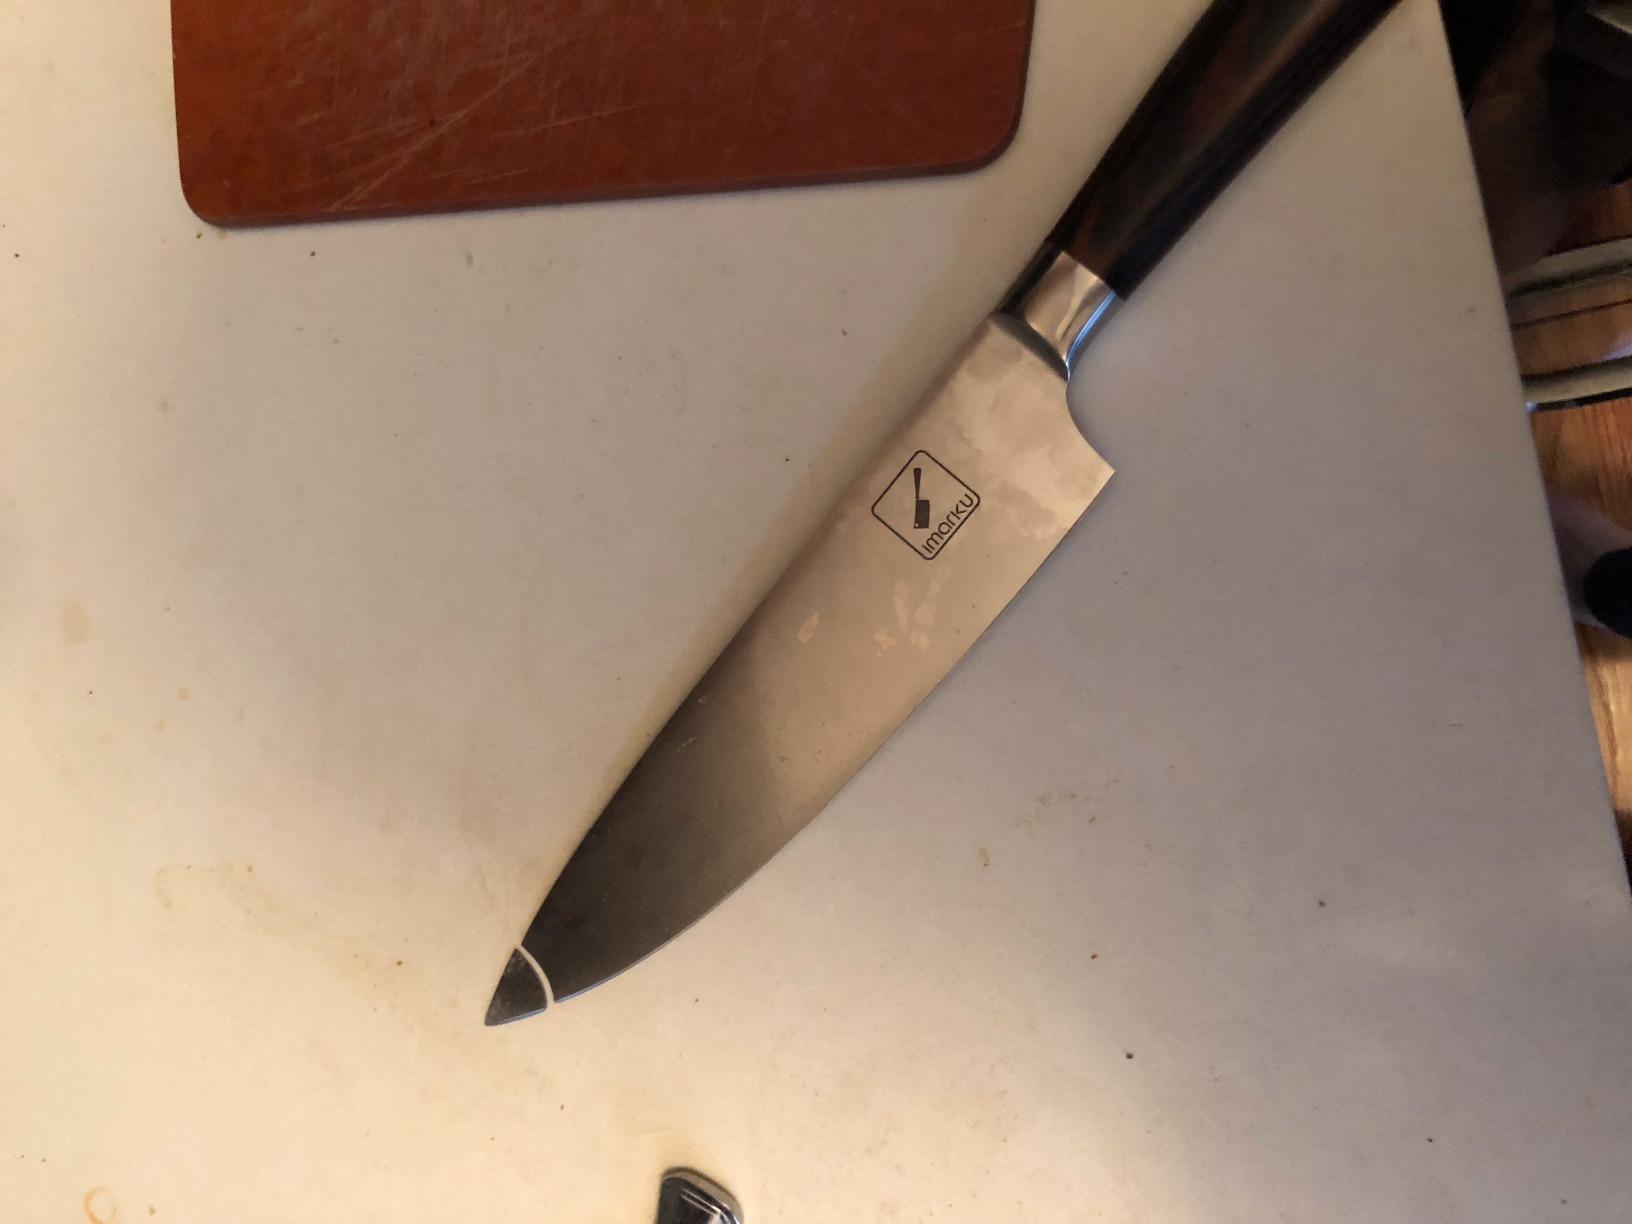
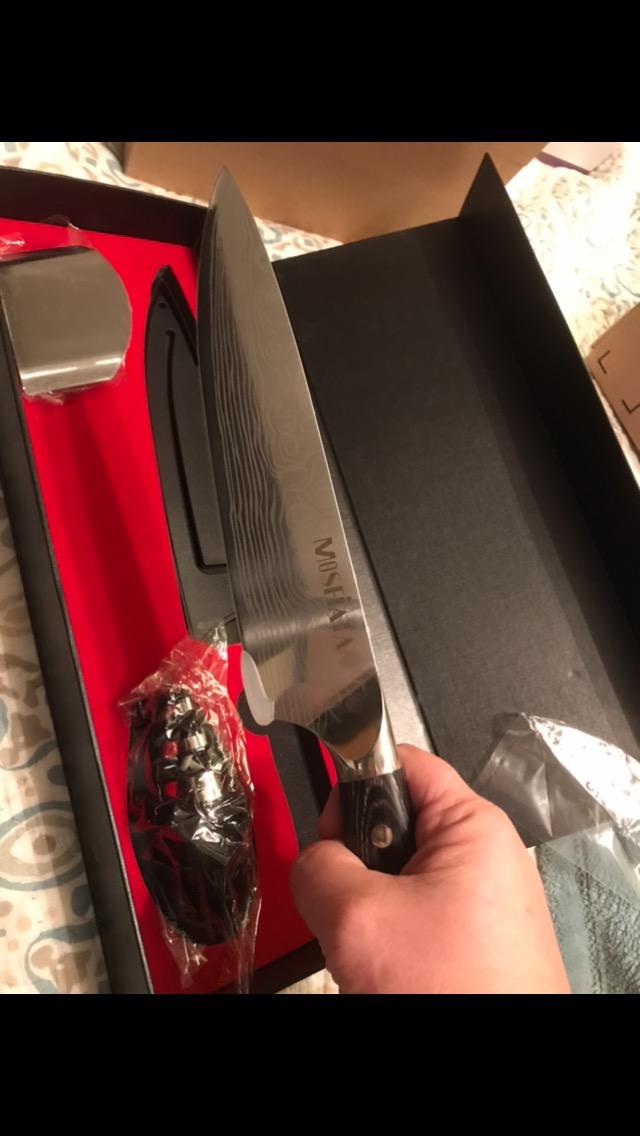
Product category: items_knife
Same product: no